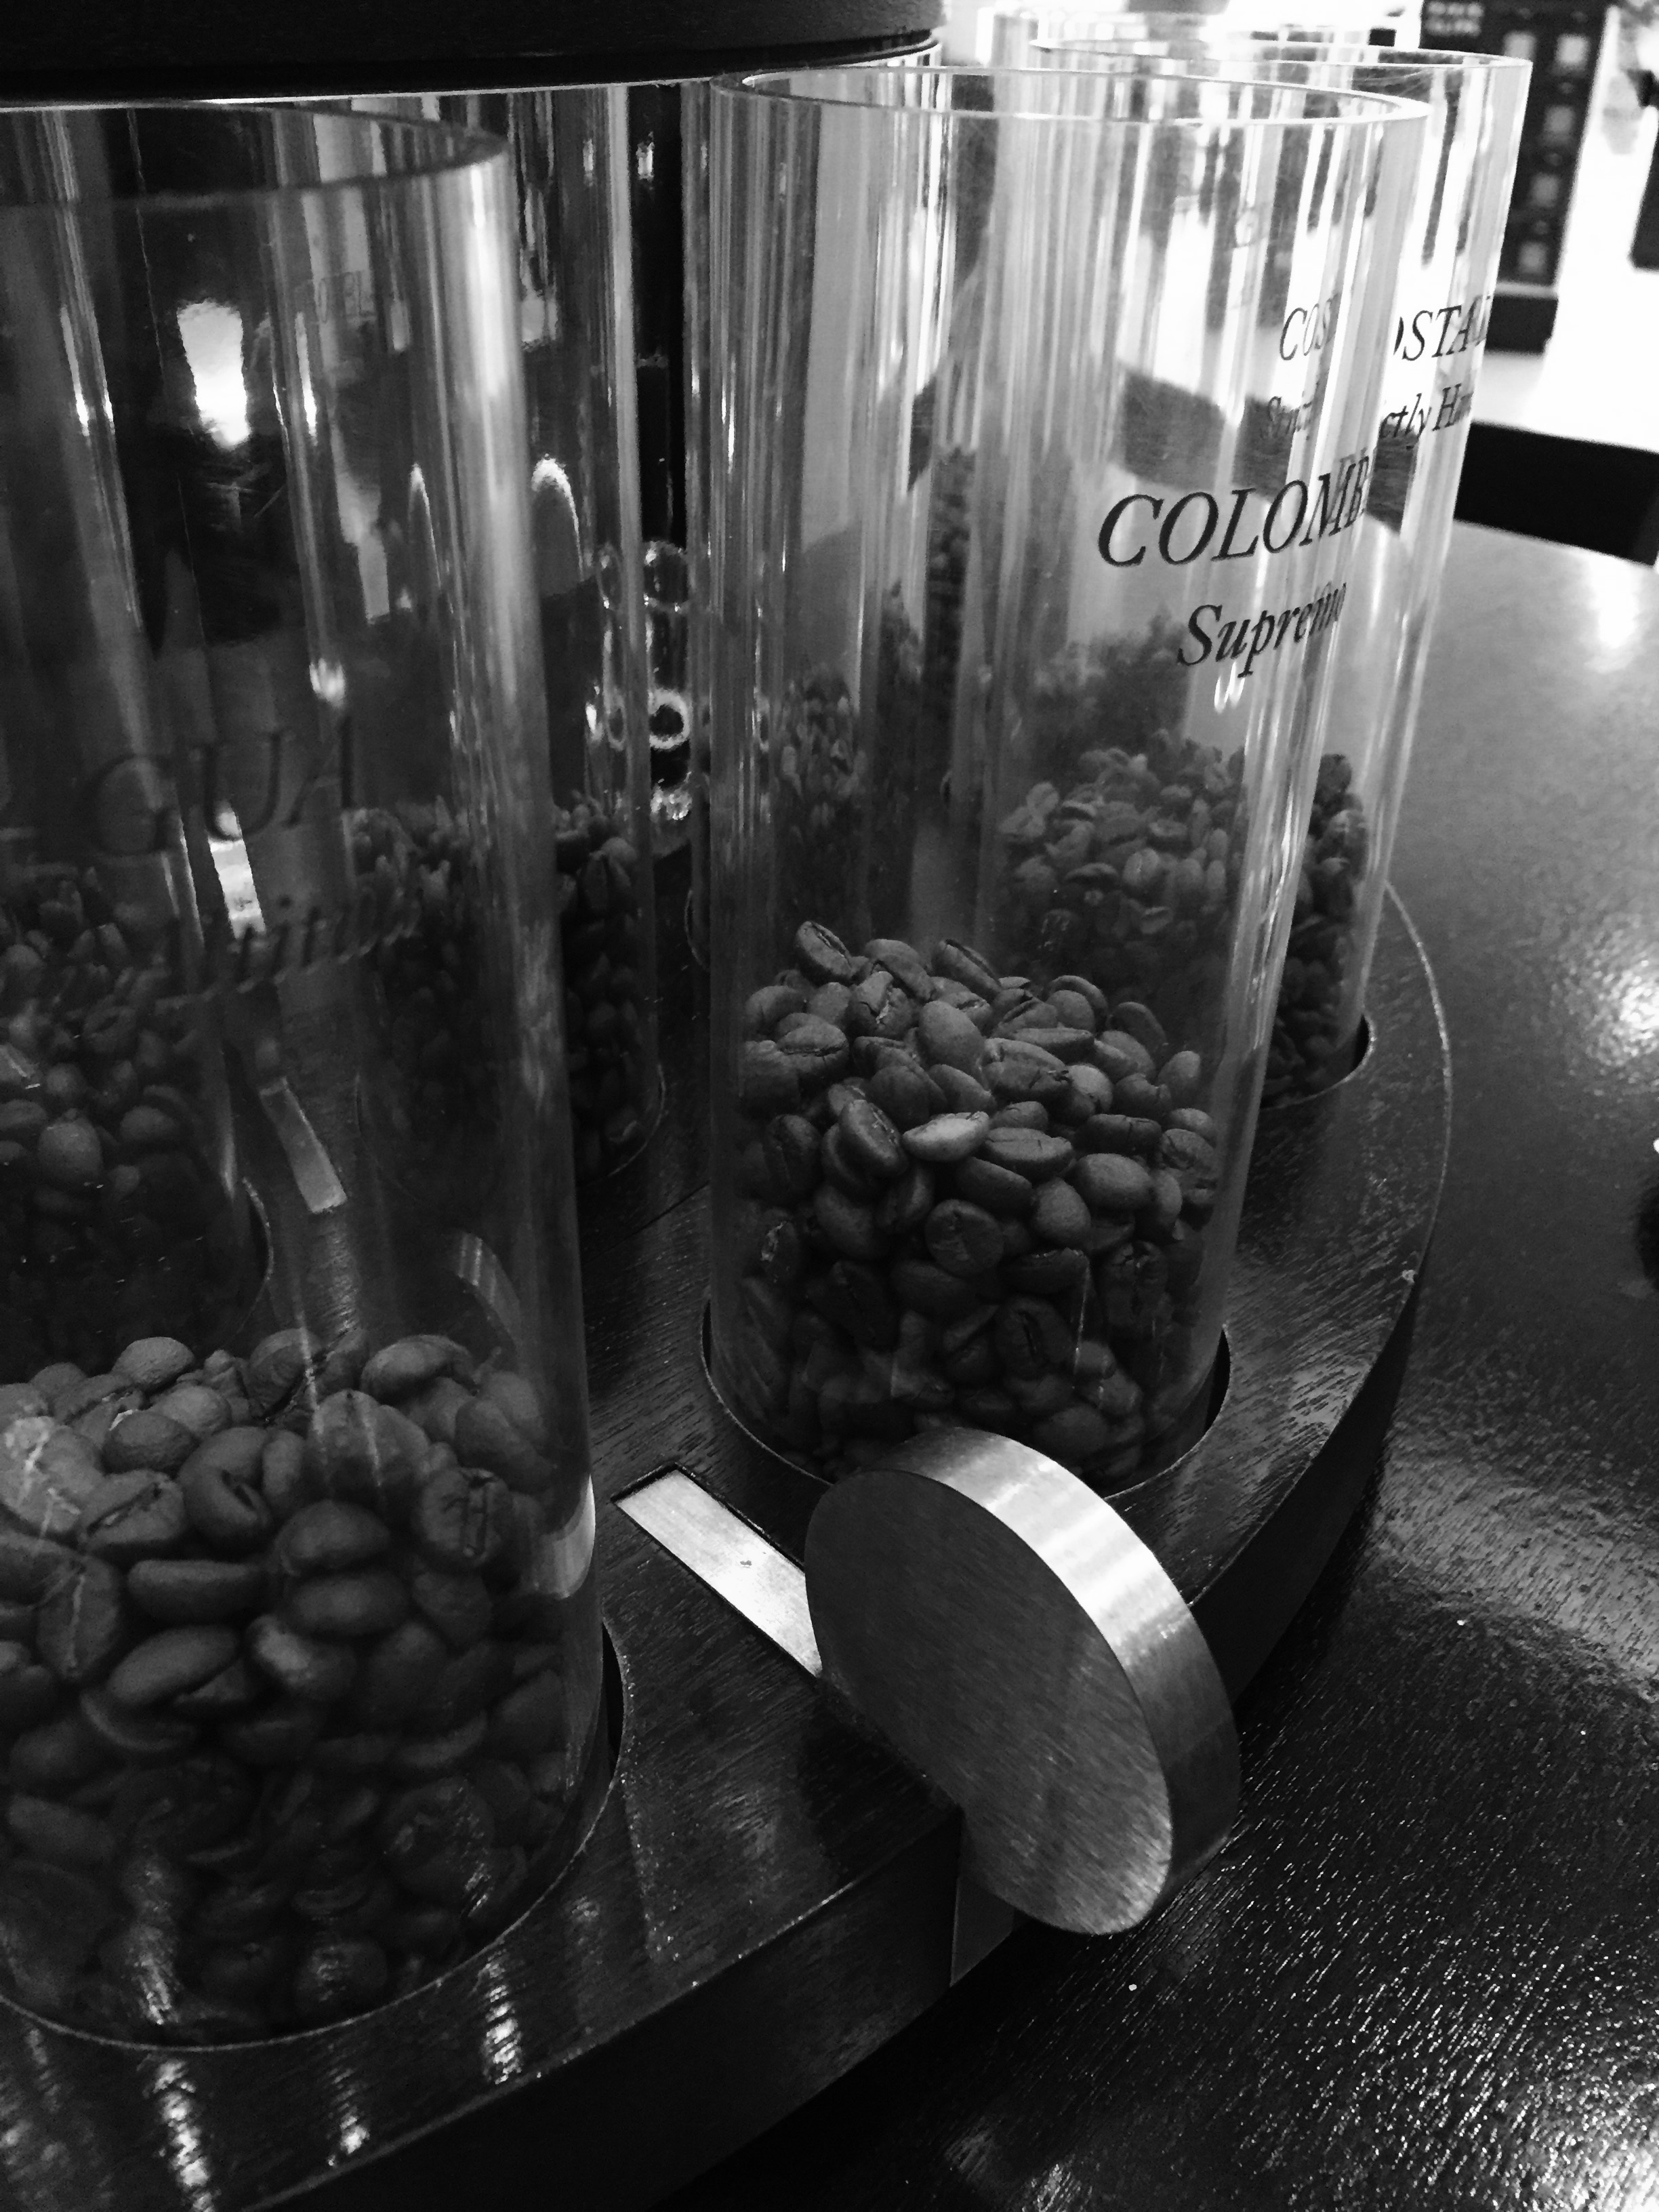
cafe, coffee, black and white, white, photography, seed, glass, darkness, black, monochrome, gourmet, caffeine, image, shape, grains, monochrome photography